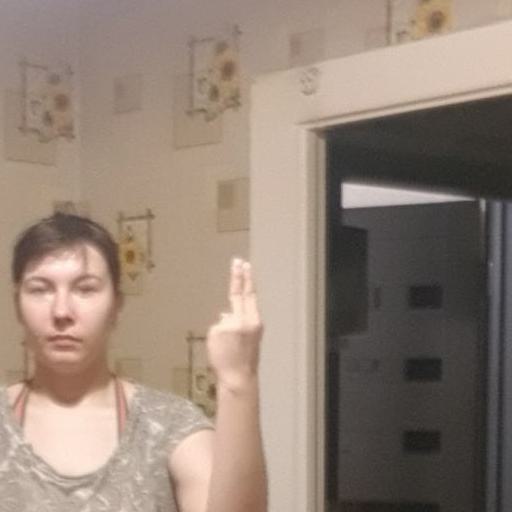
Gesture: two_up_inverted